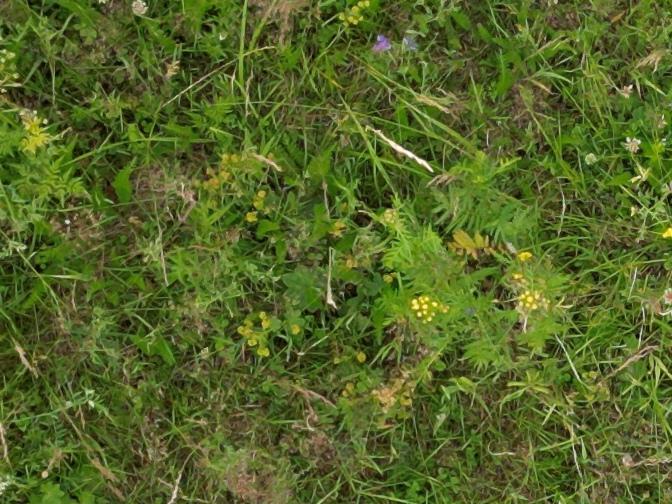
Flowers visible: yarrow flowers, yarrow flowers, yarrow flowers, yarrow flowers